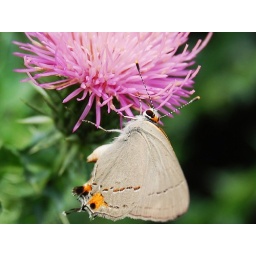
A Grey Hairsteak butterfly on a plant in my yard.